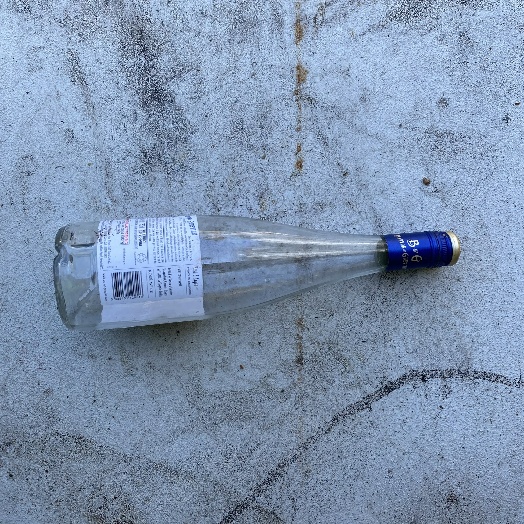
Label: Glass